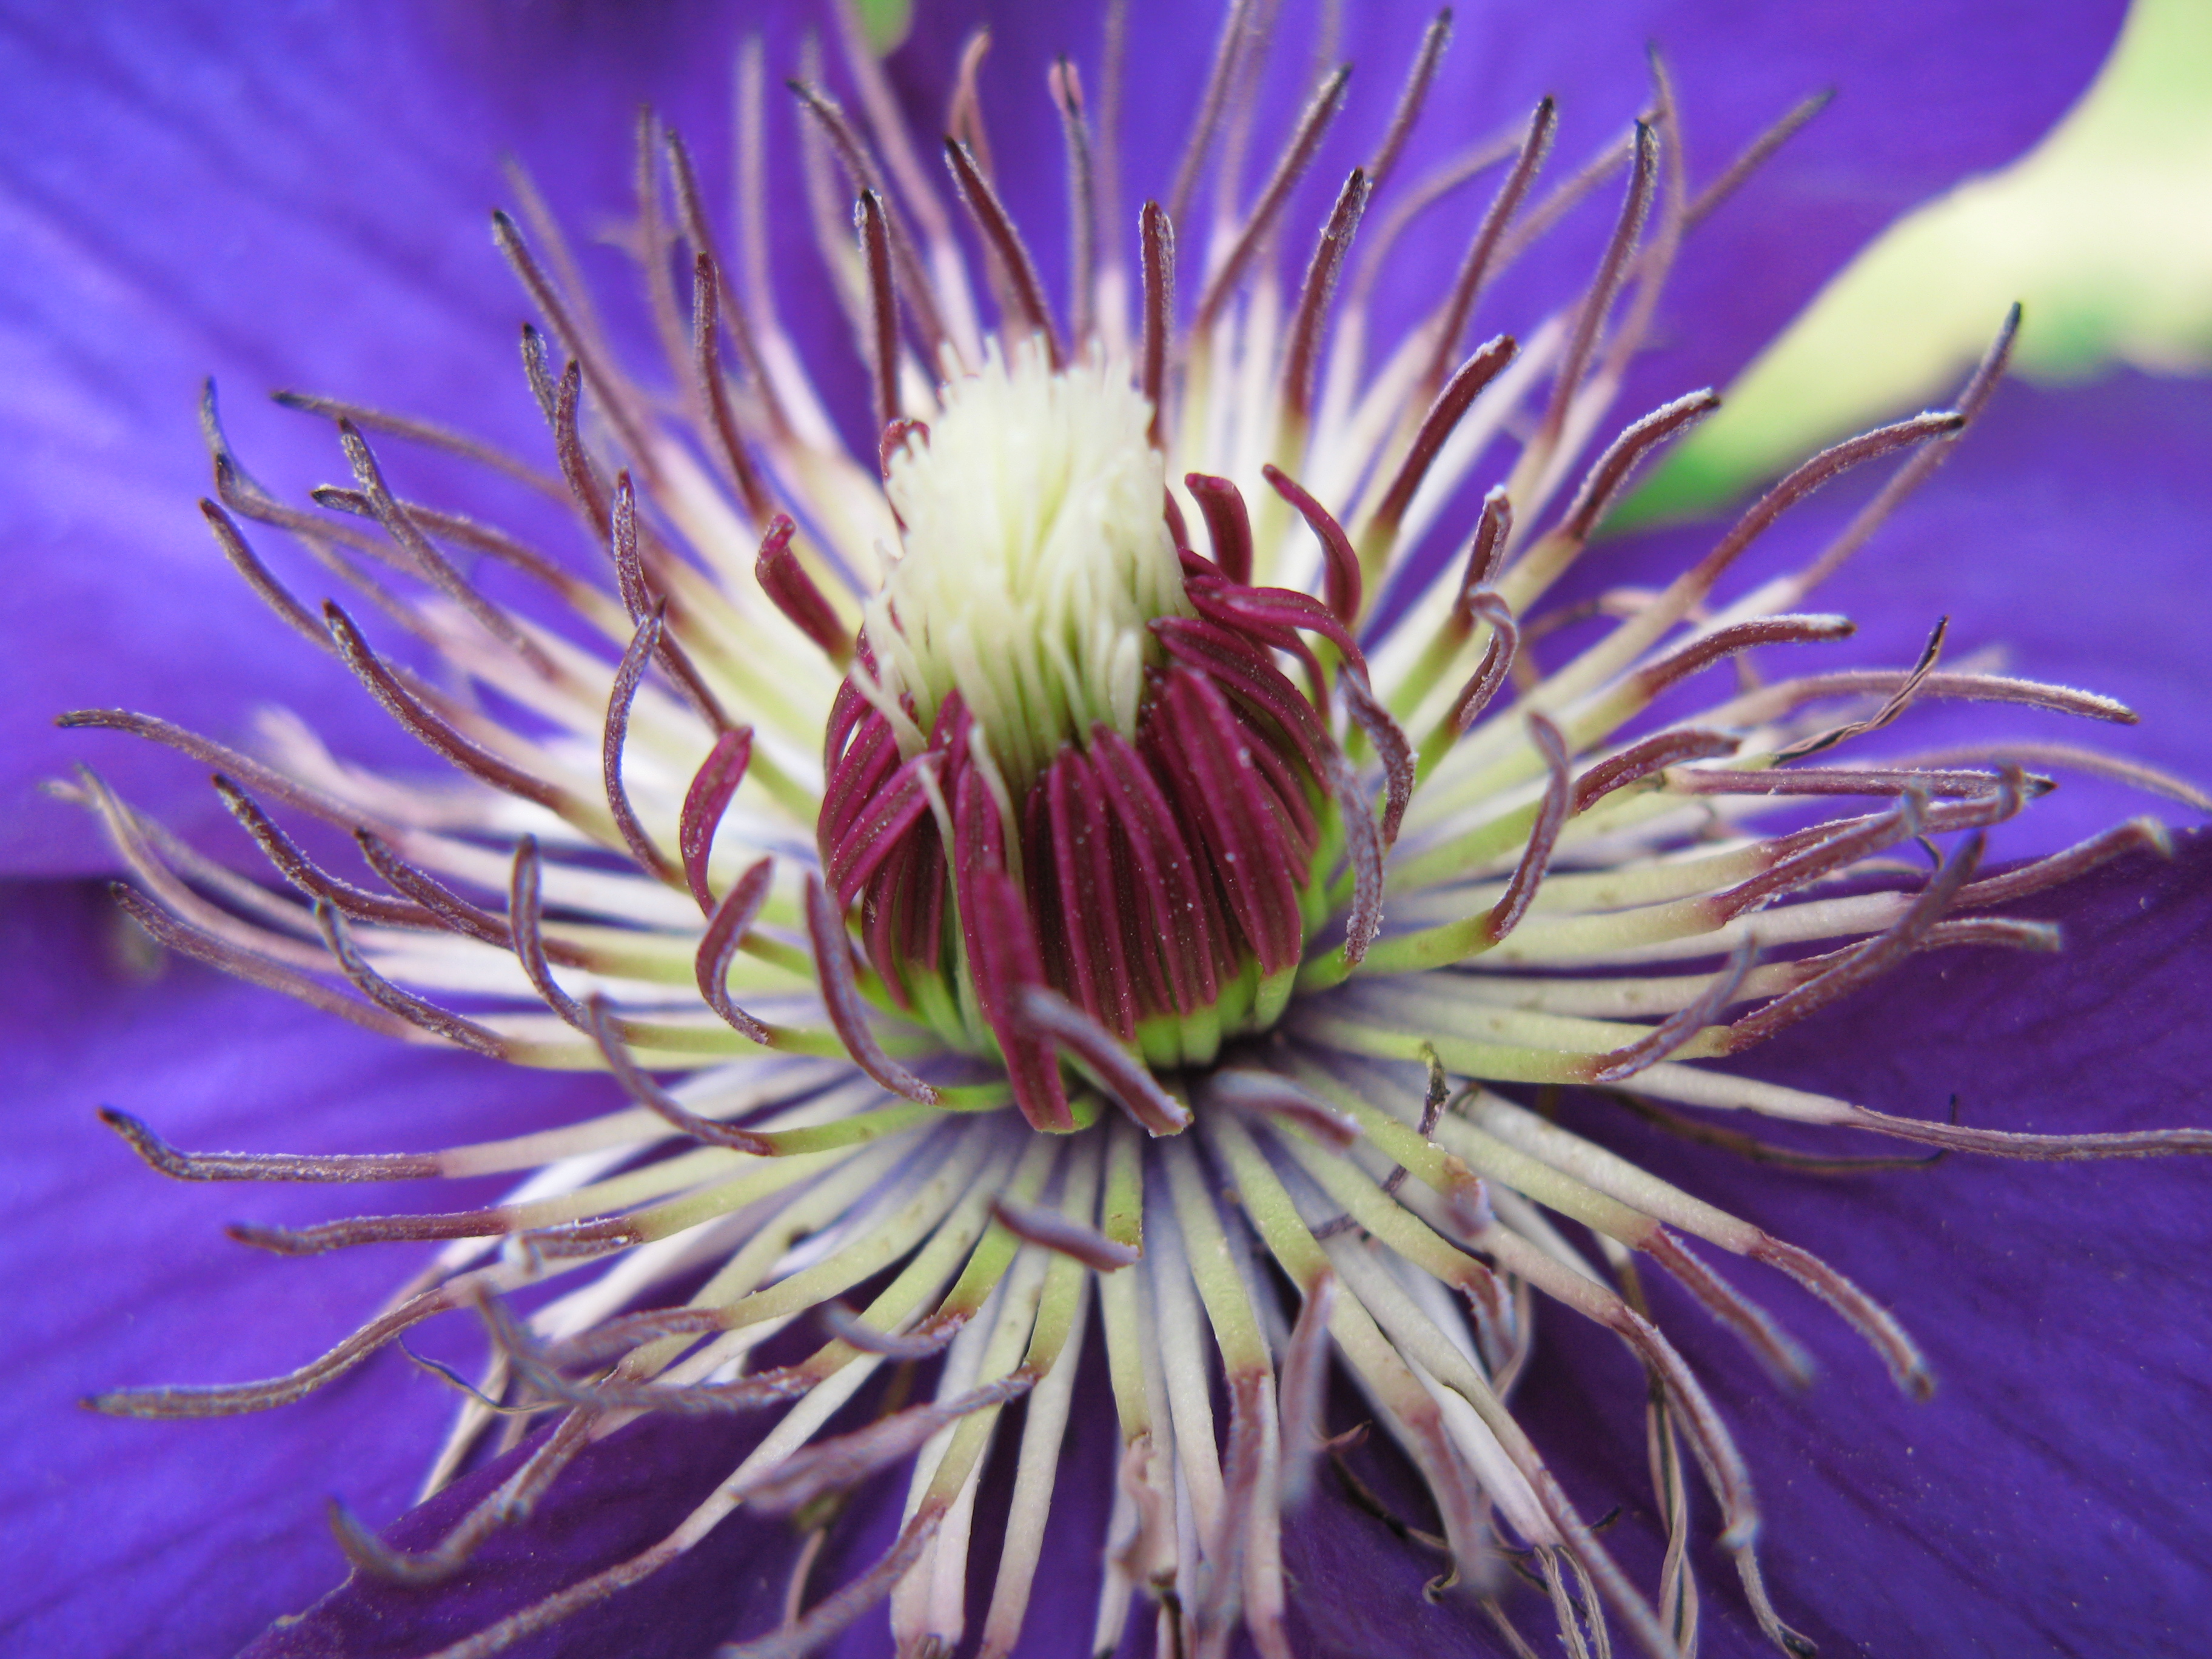
plant, flower, purple, petal, high, flora, wildflower, thistle, hires, clematis, passion flower, flowerpicturesnolimits, hi, res, powershotg7, macro photography, flowering plant, daisy family, land plant, passion flower family